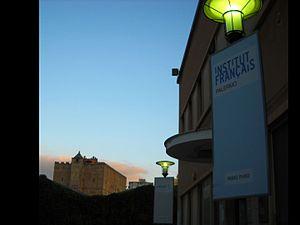
Cantieri Culturali della Zisa di Palermo Institut français de Palerme, l'entrée. Au fond, la Zisa
Les Cantieri Culturali à la Zisa sont un ex-zone industrielle de Palerme.
La Bibliothèque française de Palerme est née en 1953, via Libertà ; trois ans plus tard, elle devient Centre culturel français, puis, en 1988 Centre culturel français de Palerme et de Sicile et en 2012 Institut français Palermo.